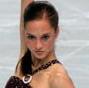
Age: 19